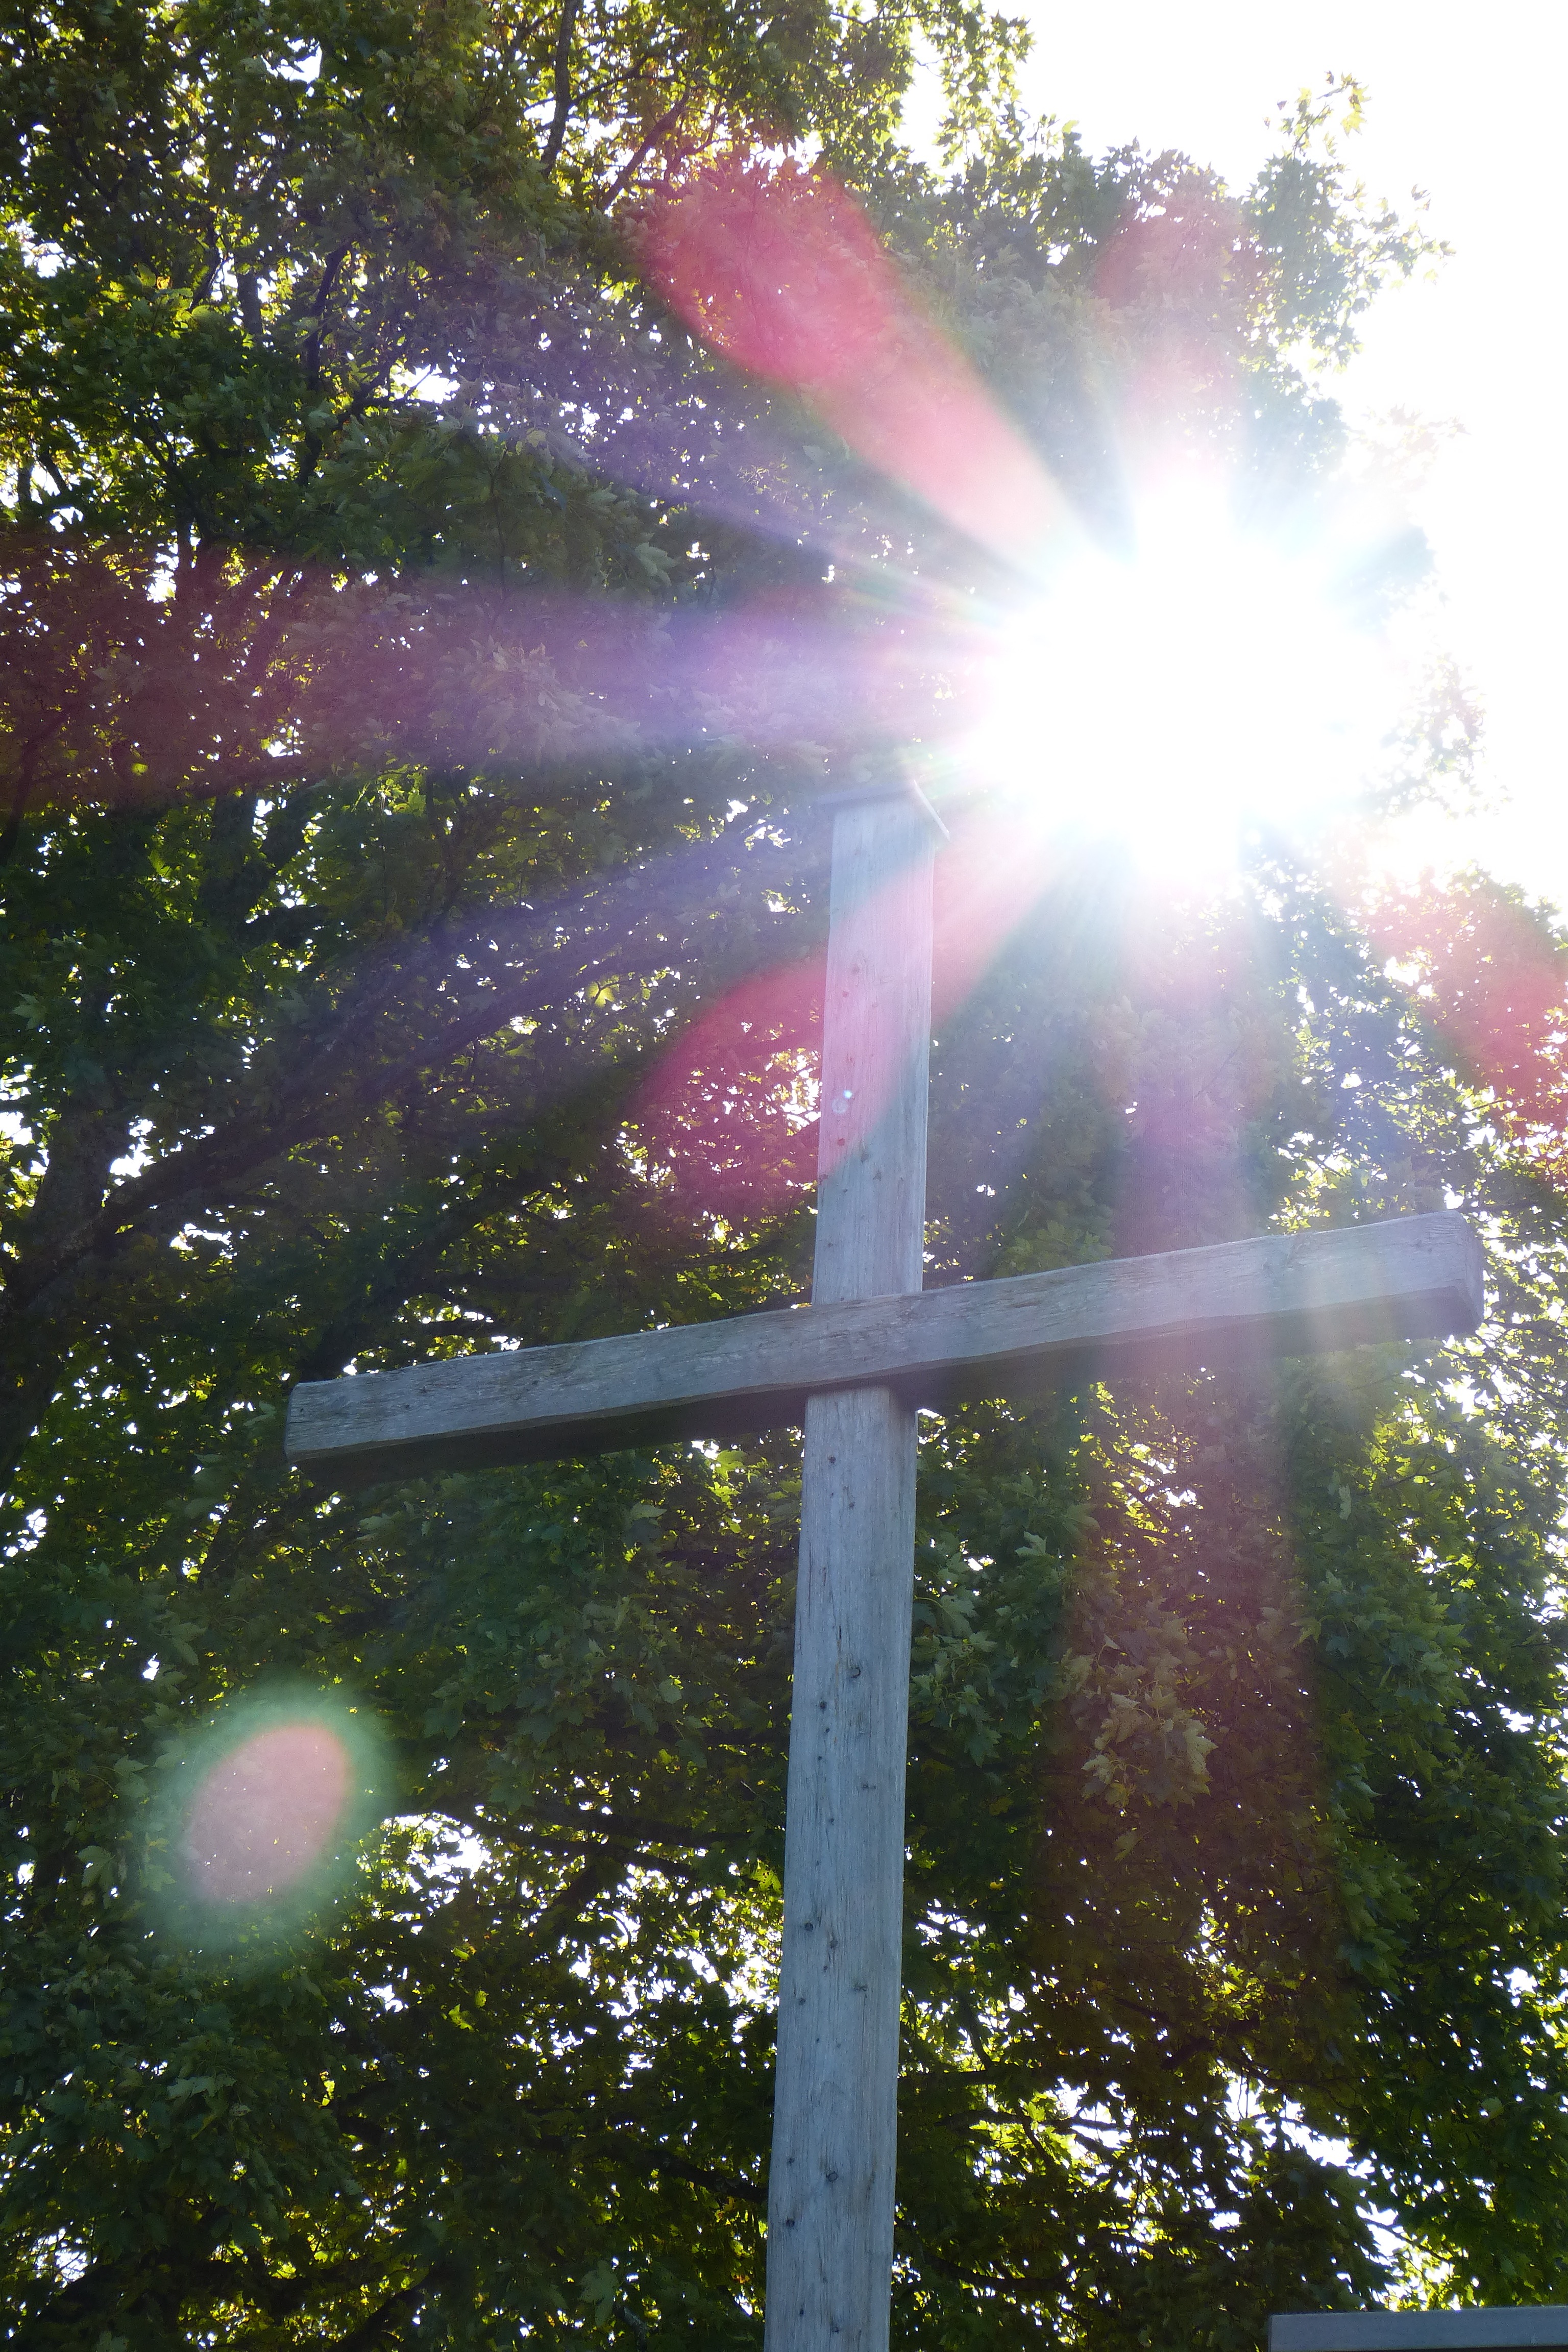
tree, forest, branch, light, plant, sunlight, leaf, flower, reflection, autumn, cross, christian, wooden cross, light beam, crucifix, back light, woody plant